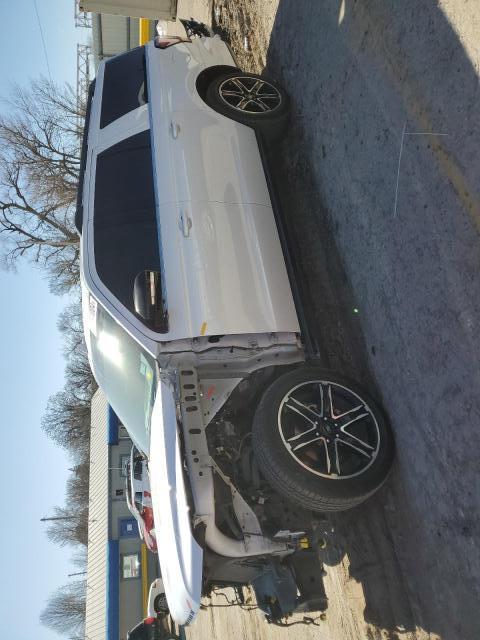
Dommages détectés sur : plaque d'immatriculation avant, pare-choc avant, feu avant gauche, aile avant gauche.
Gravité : majeur